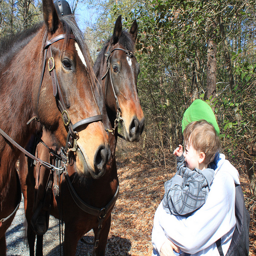
a couple of horse that are looking at some people
A person holding a child in front of two horses
A person with a child looking at two horses.
A young child looking at two adult horses.
a person is holding a child near a horse